Lincoln County War

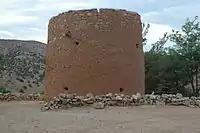
The Torreon, where Murphy's sharpshooters were stationed

During November 1876, a wealthy Englishman named John Tunstall arrived in Lincoln County, New Mexico, where he intended to develop a cattle ranch, store, and bank in partnership with the young attorney Alexander McSween and cattleman John Chisum. At the time Lincoln County was dominated both economically and politically by Lawrence Murphy and James Dolan, the proprietors of LG Murphy and Co., later James J. Dolan and Co., the only store in the county. The factions were divided along ethnic and sectarian lines, with the Murphy faction being mostly Irish Catholic, while Tunstall and his allies were mostly English Protestant. LG Murphy and Co. lent thousands of dollars to the Territorial Governor, and the Territorial Attorney General eventually held the mortgage on the company. Tunstall learned that Murphy and Dolan, who bought many of their cattle from rustlers, had lucrative beef contracts from the United States government to supply forts and Indian agencies. The government contracts, along with their monopoly on merchandise and financing for farms and ranches, allowed Murphy, Dolan and their partner Riley to become wealthy.